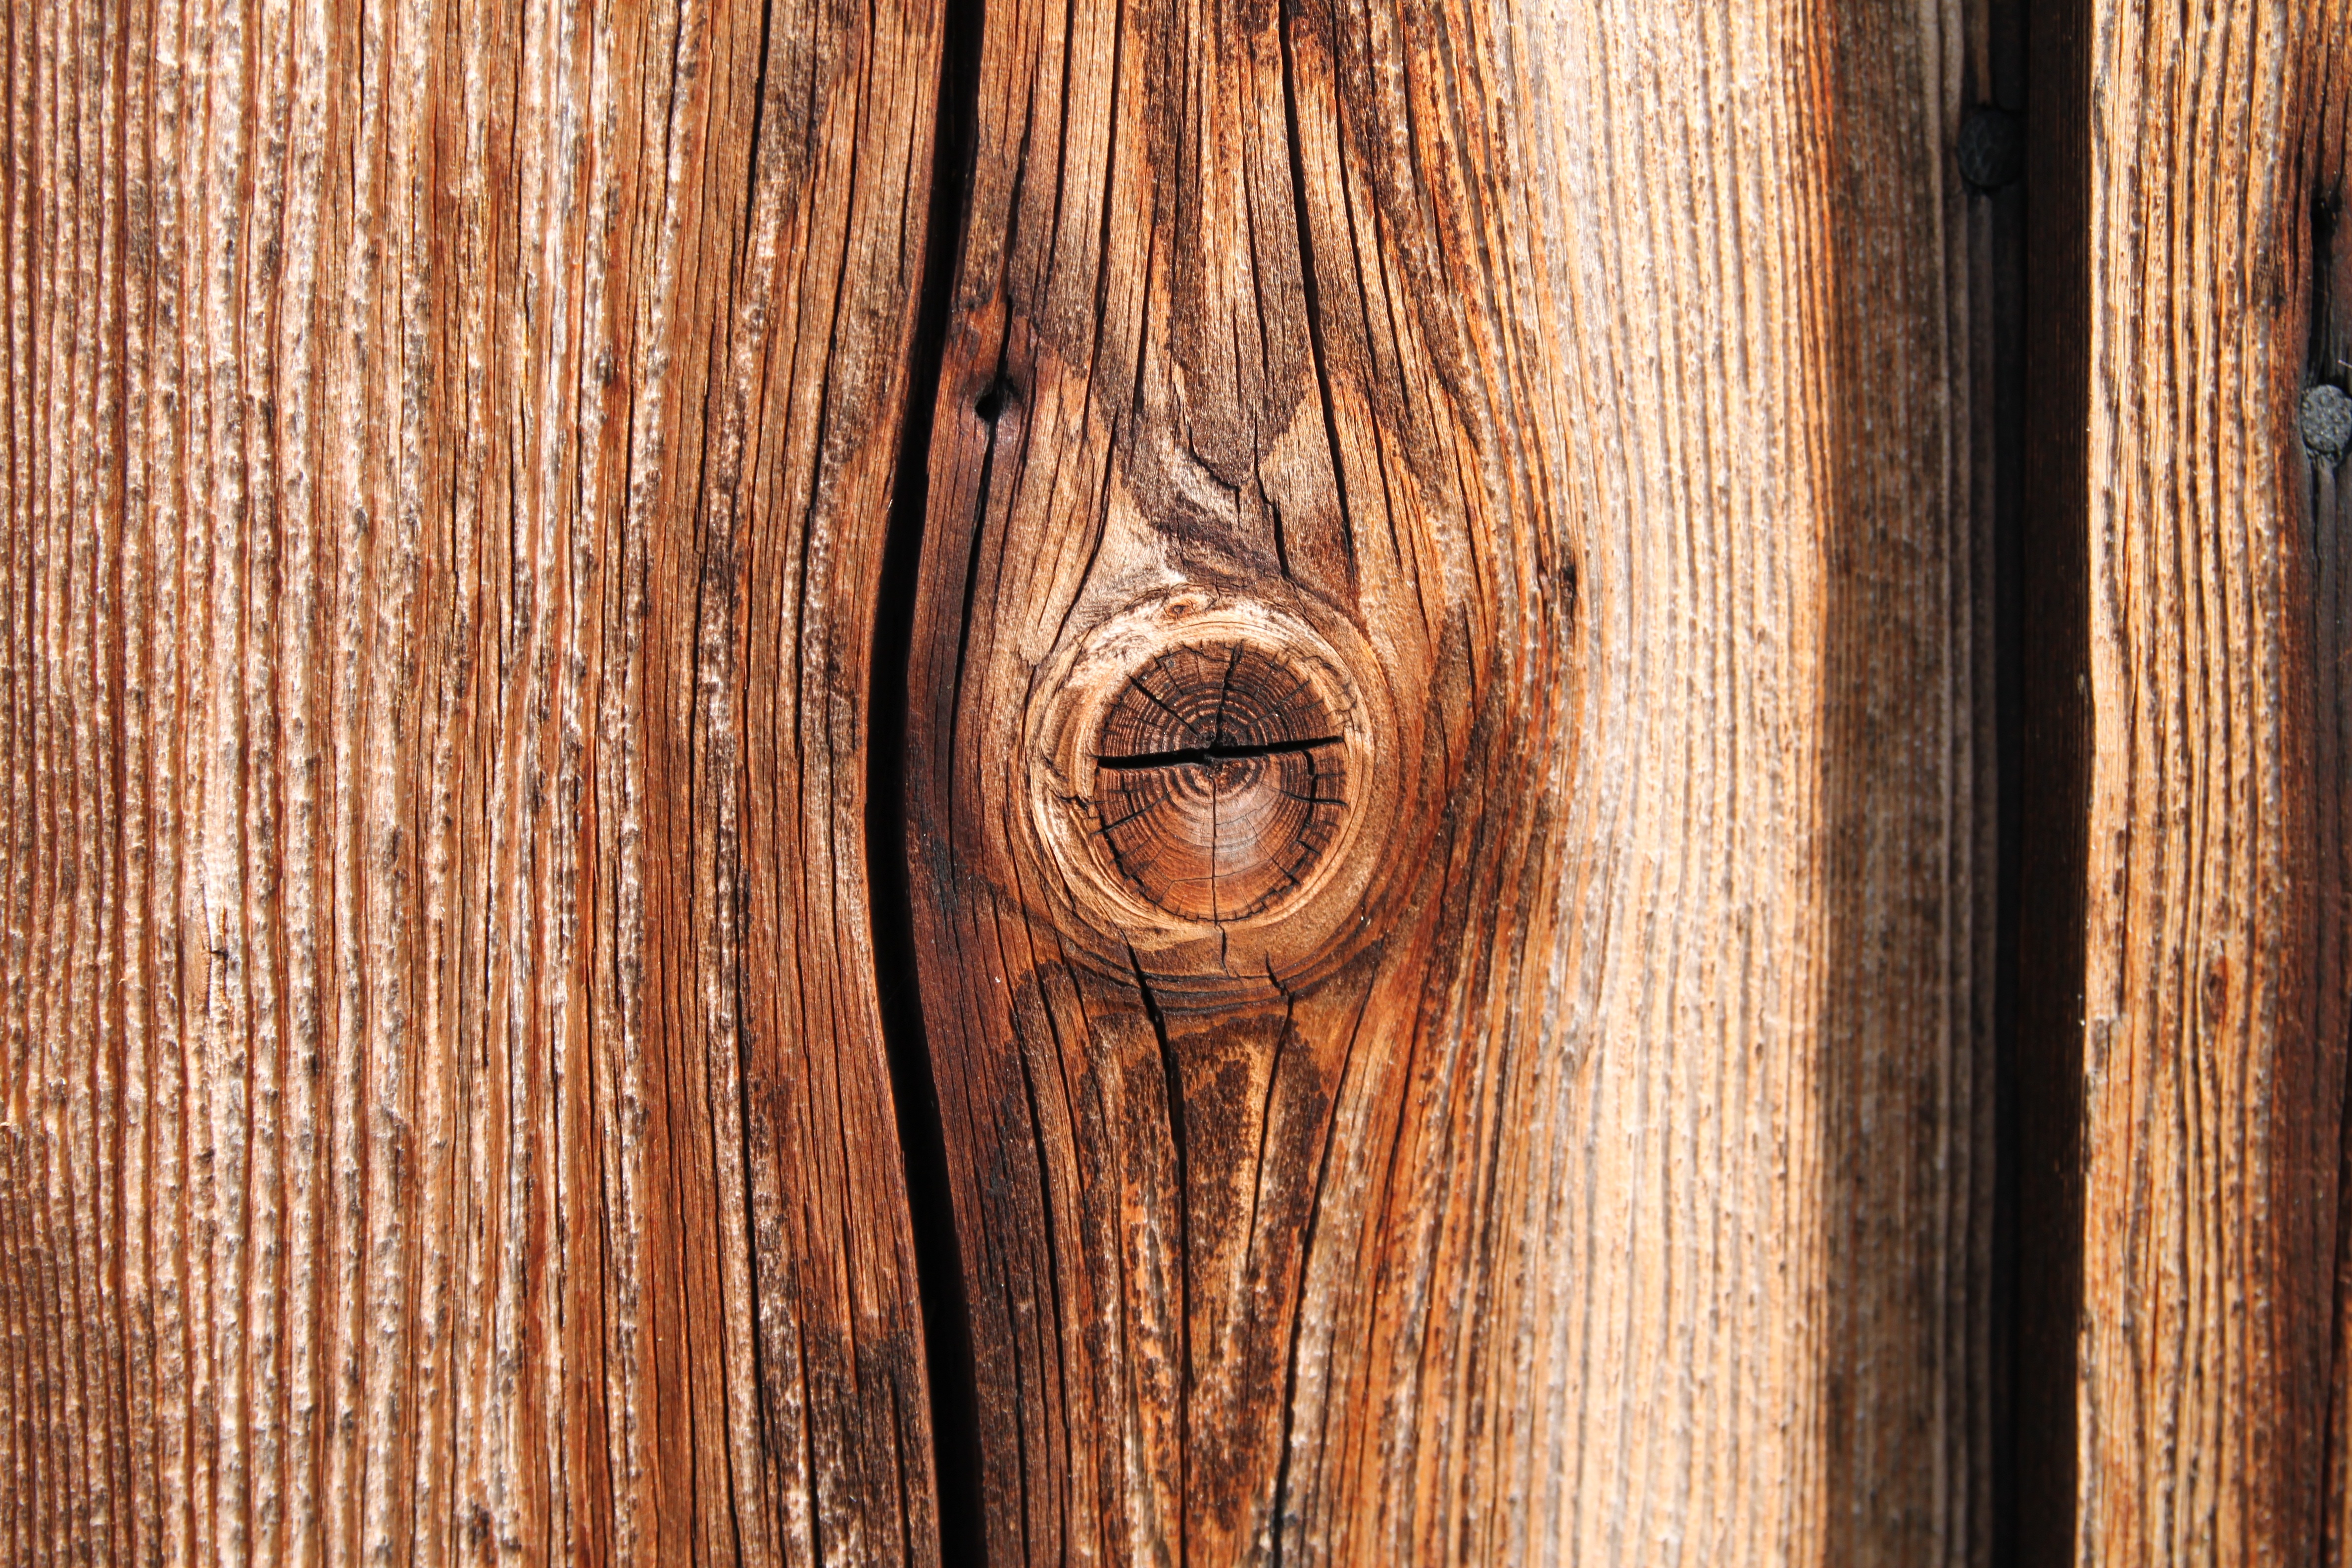
tree, nature, structure, wood, grain, texture, plank, leaf, trunk, log, brown, lumber, weathered, wooden structure, background, hardwood, eye, carving, knothole, flooring, man made object